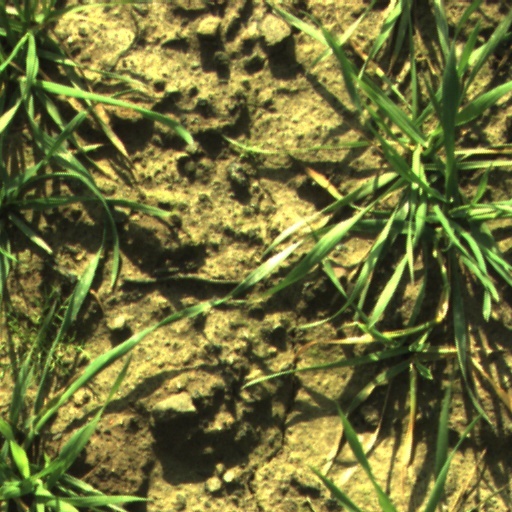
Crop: wheat